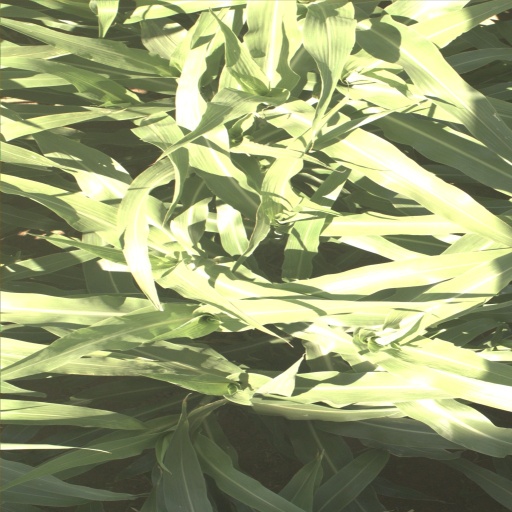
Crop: sorghum